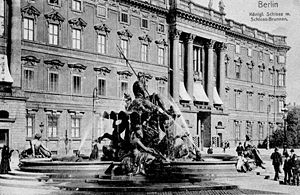
Schloßplatz (Berlin)
Schloßplatz mit Schlossbrunnen um 1905
Slotspladsen er en plads på Spreeinsel i centrum af Berlin. Den ligger ved Museumsinsel og grænser på nordvestlig side til gaden Unter den Linden.